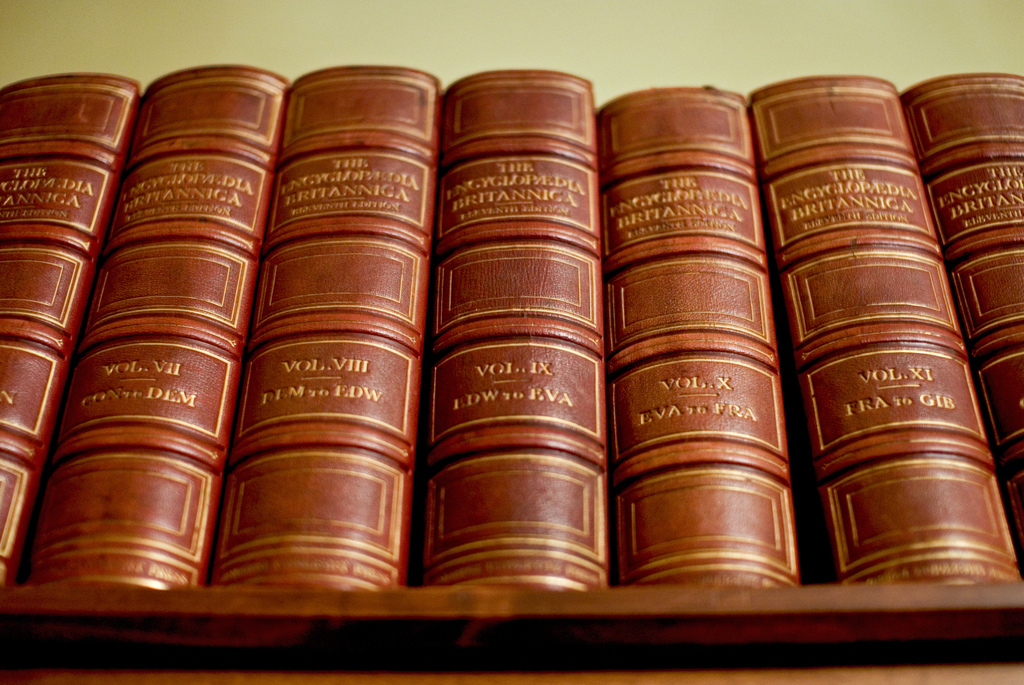
Label: others